Crisis of the Roman Republic

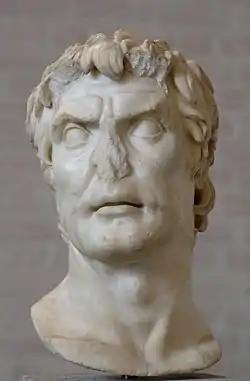
A bust of Sulla, the first dictator and general to march with his troops on the Rome of the late republic in 88 and 82 BC

After the Second Punic War, there was a great increase in income inequality. While the landed peasantry was drafted to serve in increasingly long campaigns, their farms and homesteads fell into bankruptcy. Significant mineral wealth was distributed unevenly to the population; the city of Rome itself expanded considerably in opulence and size; the freeing of slaves brought to Italy by conquest massively expanded the number of urban and rural poor. The republic, for reasons still debated by historians, in 177 BC also stopped regularly establishing Roman colonies in Italy. One of the major functions of these colonies was to provide land for the urban and rural poor, increasing the draft pool of landed farmers as well as providing economic opportunities to the lower classes.